Carla Marangoni

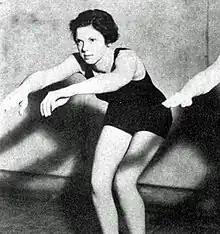

Carla Marangoni, (13 November 1915 – 18 January 2018) was an Italian gymnast who competed in the 1928 Summer Olympics. She was born in Pavia as Carla, but she is usually (mistakenly) mentioned in the official statistics as Clara. In 1928, she won the silver medal as member of the Italian gymnastics team and was therefore among the first Italian women to win an Olympic medal. She was also the last surviving athlete from the 1928 Summer Games. Marangoni died on 18 January 2018 at the age of 102 years. She was the 6th and last youngest medalist from the Olympic Games (12 years and 270 days) until the silver medal in skateboarding from the Brazilian Rayssa Leal in 2021 (13 years and 203 days).